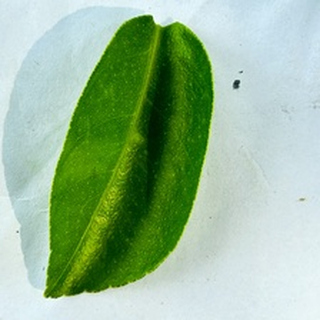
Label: healthy_lemon